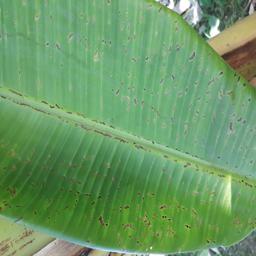
Label: BLACK SIGATOKA